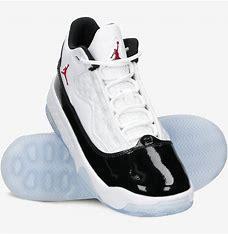
Brand: Jordan
Model: Max Aura 2